Question: Please indicate a possible affordance area of baseball bat that can be used for holding
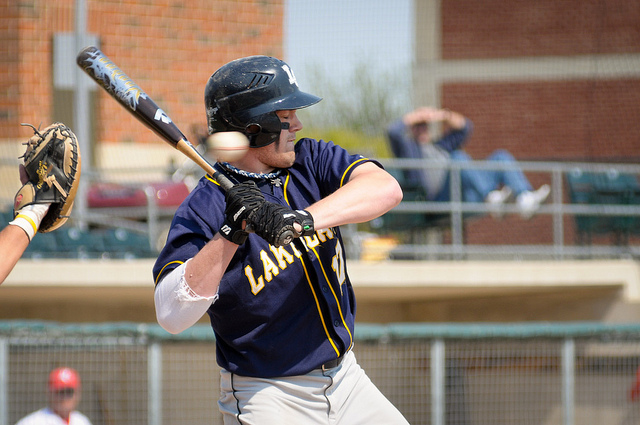
Answer: [214.5, 157.5, 315.5, 259.5]